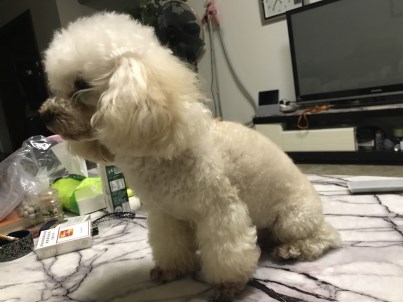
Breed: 2925-n000114-toy_poodle